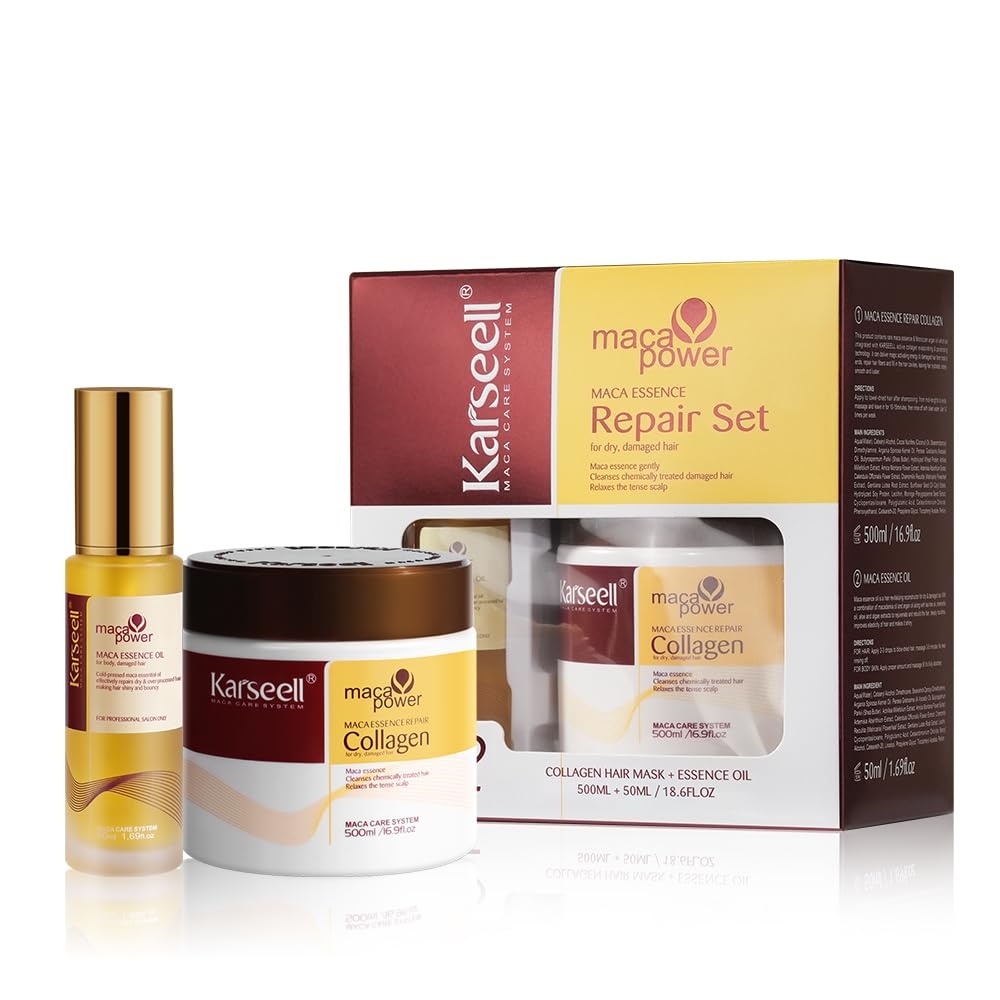
Kit Reparador Karseell ORIGINAL : Mascarilla Capilar con Colágeno + Aceite de Argán
¿CANSADA de LUCHAR contra un cabello SECO, sin BRILLO y sin VIDA? La Mascarilla Capilar con Colágeno y el Aceite de Argán Karseell es la clave para conseguir un cabello radiante, suave y lleno de vida Transforma tu cabello con este kit avanzado, enriquecida con esencia de maca y colágeno activo, repara profundamente, hidrata y aporta un brillo espectacular, dejándolo suave y sin frizz ¡DEJA ATRÁS ESE CABELLO SECO Y ESPONJADO! El aceite de Argán Karseell™ ayuda a reparar y restaurar el cabello dañado y quebradizo, reduciendo las puntas abiertas, proporciona un brillo saludable y natural al cabello haciéndolo lucir más vivo y radiante ¡RECUPERA TU CABELLO SIN NECESIDAD DE CORTARLO! ¡Un tratamiento único para un cabello radiante! ¿Por qué TODAS ELIGEN el Kit Reparador KARSEELL? Hidratación profunda: Combate sequedad y aspereza Reconstrucción: Repara daños y fortalece Brillo y suavidad: Mejora textura y apariencia Reduce el frizz: Suaviza y controla el encrespamiento Facilita el peinado: Menos enredos, más manejabilidad Cuero cabelludo sano : Previene caspa y picores ¿Cómo se usa la Mascarilla Karsell? Después de lavar el cabello, aplica la mascarilla de medios a puntas sobre el cabello húmedo. Deja actuar de 5 a 10 minutos y enjuaga bien. Úsala una o dos veces por semana para obtener los mejores resultados ¿Cómo se usa el Aceite de Argan Karsell? Solo aplícalo en cabello limpio y húmedo, distribuye de medios a puntas, y deja que sus ingredientes actúen, seca como de costumbre, y prepárate para un brillo espectacular ¡Compra YA el KIT KARSEELL y disfruta de un cabello más hidratado, fuerte y brillante!
Brand: Tienda
Category: Health & Beauty > Personal Care > Hair Care > Hair Care Kits